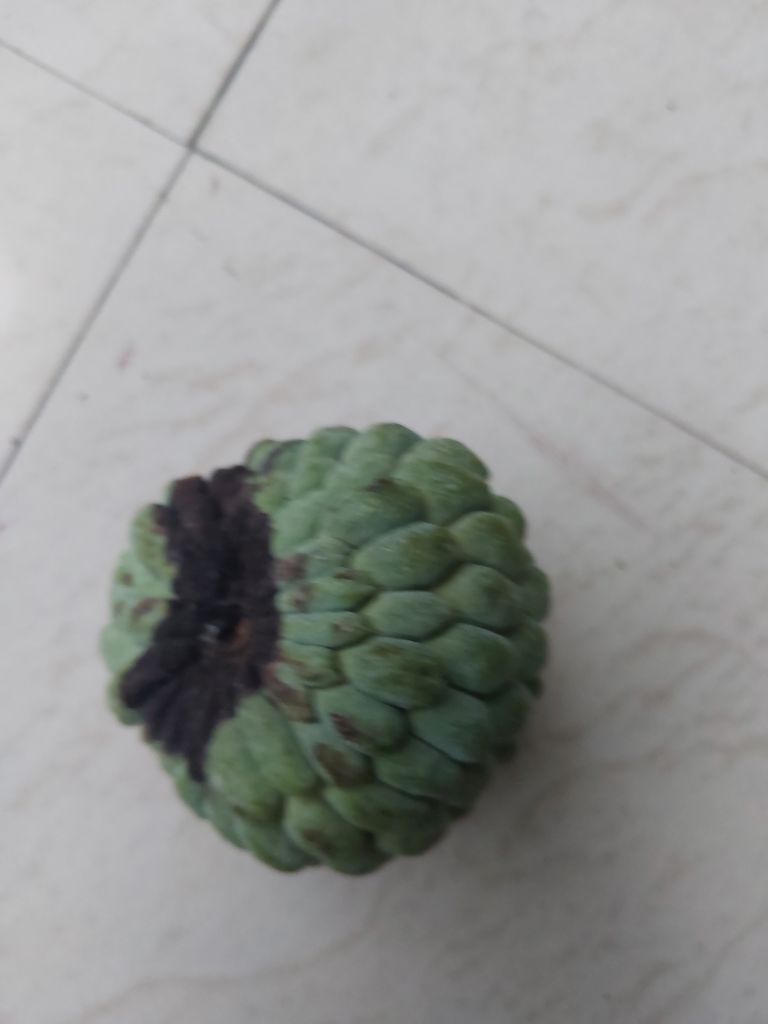
Disease label: Diplodia Rot